Map projection

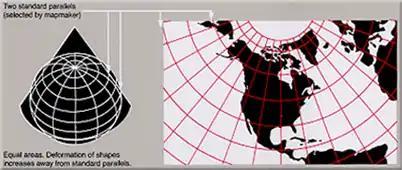
An Albers projection shows areas accurately, but distorts shapes.

Map projections can be constructed to preserve some of these properties at the expense of others. Because the Earth's curved surface is not isometric to a plane, preservation of shapes inevitably requires a variable scale and, consequently, non-proportional presentation of areas. Similarly, an area-preserving projection can not be conformal, resulting in shapes and bearings distorted in most places of the map. Each projection preserves, compromises, or approximates basic metric properties in different ways. The purpose of the map determines which projection should form the base for the map. Because maps have many different purposes, a diversity of projections have been created to suit those purposes.